Lincoln National Park

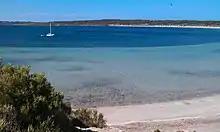
Spalding Cove

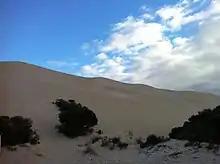
Sand Dunes

Lincoln National Park is located on the Jussieu Peninsula on the south-eastern tip of Eyre Peninsula in South Australia as well as an adjoining portion of Eyre Peninsula and a number of islands adjoining the coastline. The part of the national park located on Jussieu Peninsula is located within the gazetted localities of Lincoln National Park and Sleaford.